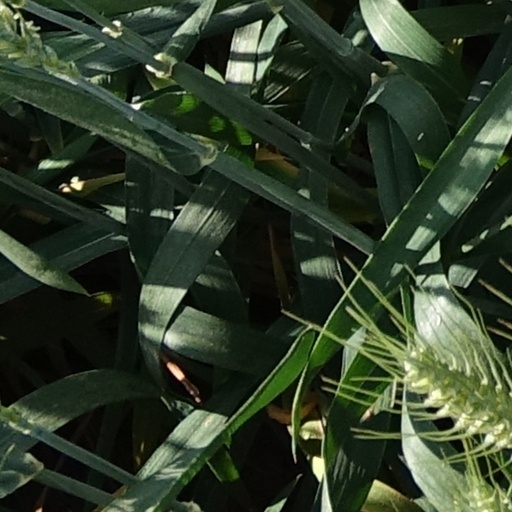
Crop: wheat